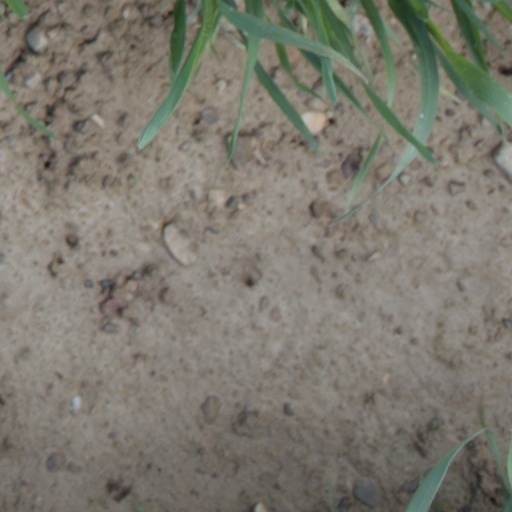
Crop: wheat